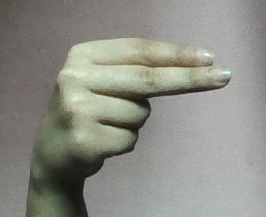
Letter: ain